Banjo Eyes

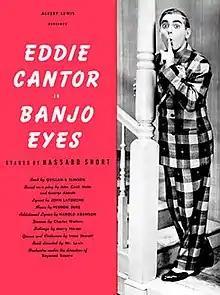
Page from souvenir program

Banjo Eyes is a musical based on the play "Three Men on a Horse" by John Cecil Holm and George Abbott. It has a book by Joseph Quinlan and Izzy Ellinson, music by Vernon Duke, and lyrics by John La Touche and Harold Adamson.